Rodrigo Rodrigues

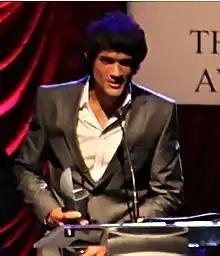
Rodrigues receiving the Irish Times Theatre Award

Rodrigo Rodrigues is a Brazilian filmmaker, actor, theatre director, theatrical producer, film producer, set and costume designer, and author based in London, United Kingdom. Rodrigues developed a facial expression technique for actors that was taught in workshops at the Gaiety School of Acting and was the basis for his book "Facial Expression for the Actor". He created the Irish theatre group The Dublin Core and won the Irish Times Theatre Awards for best costume designer for the play "The Trojan Women", which used costumes made from recycled materials.